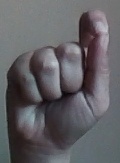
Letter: fa